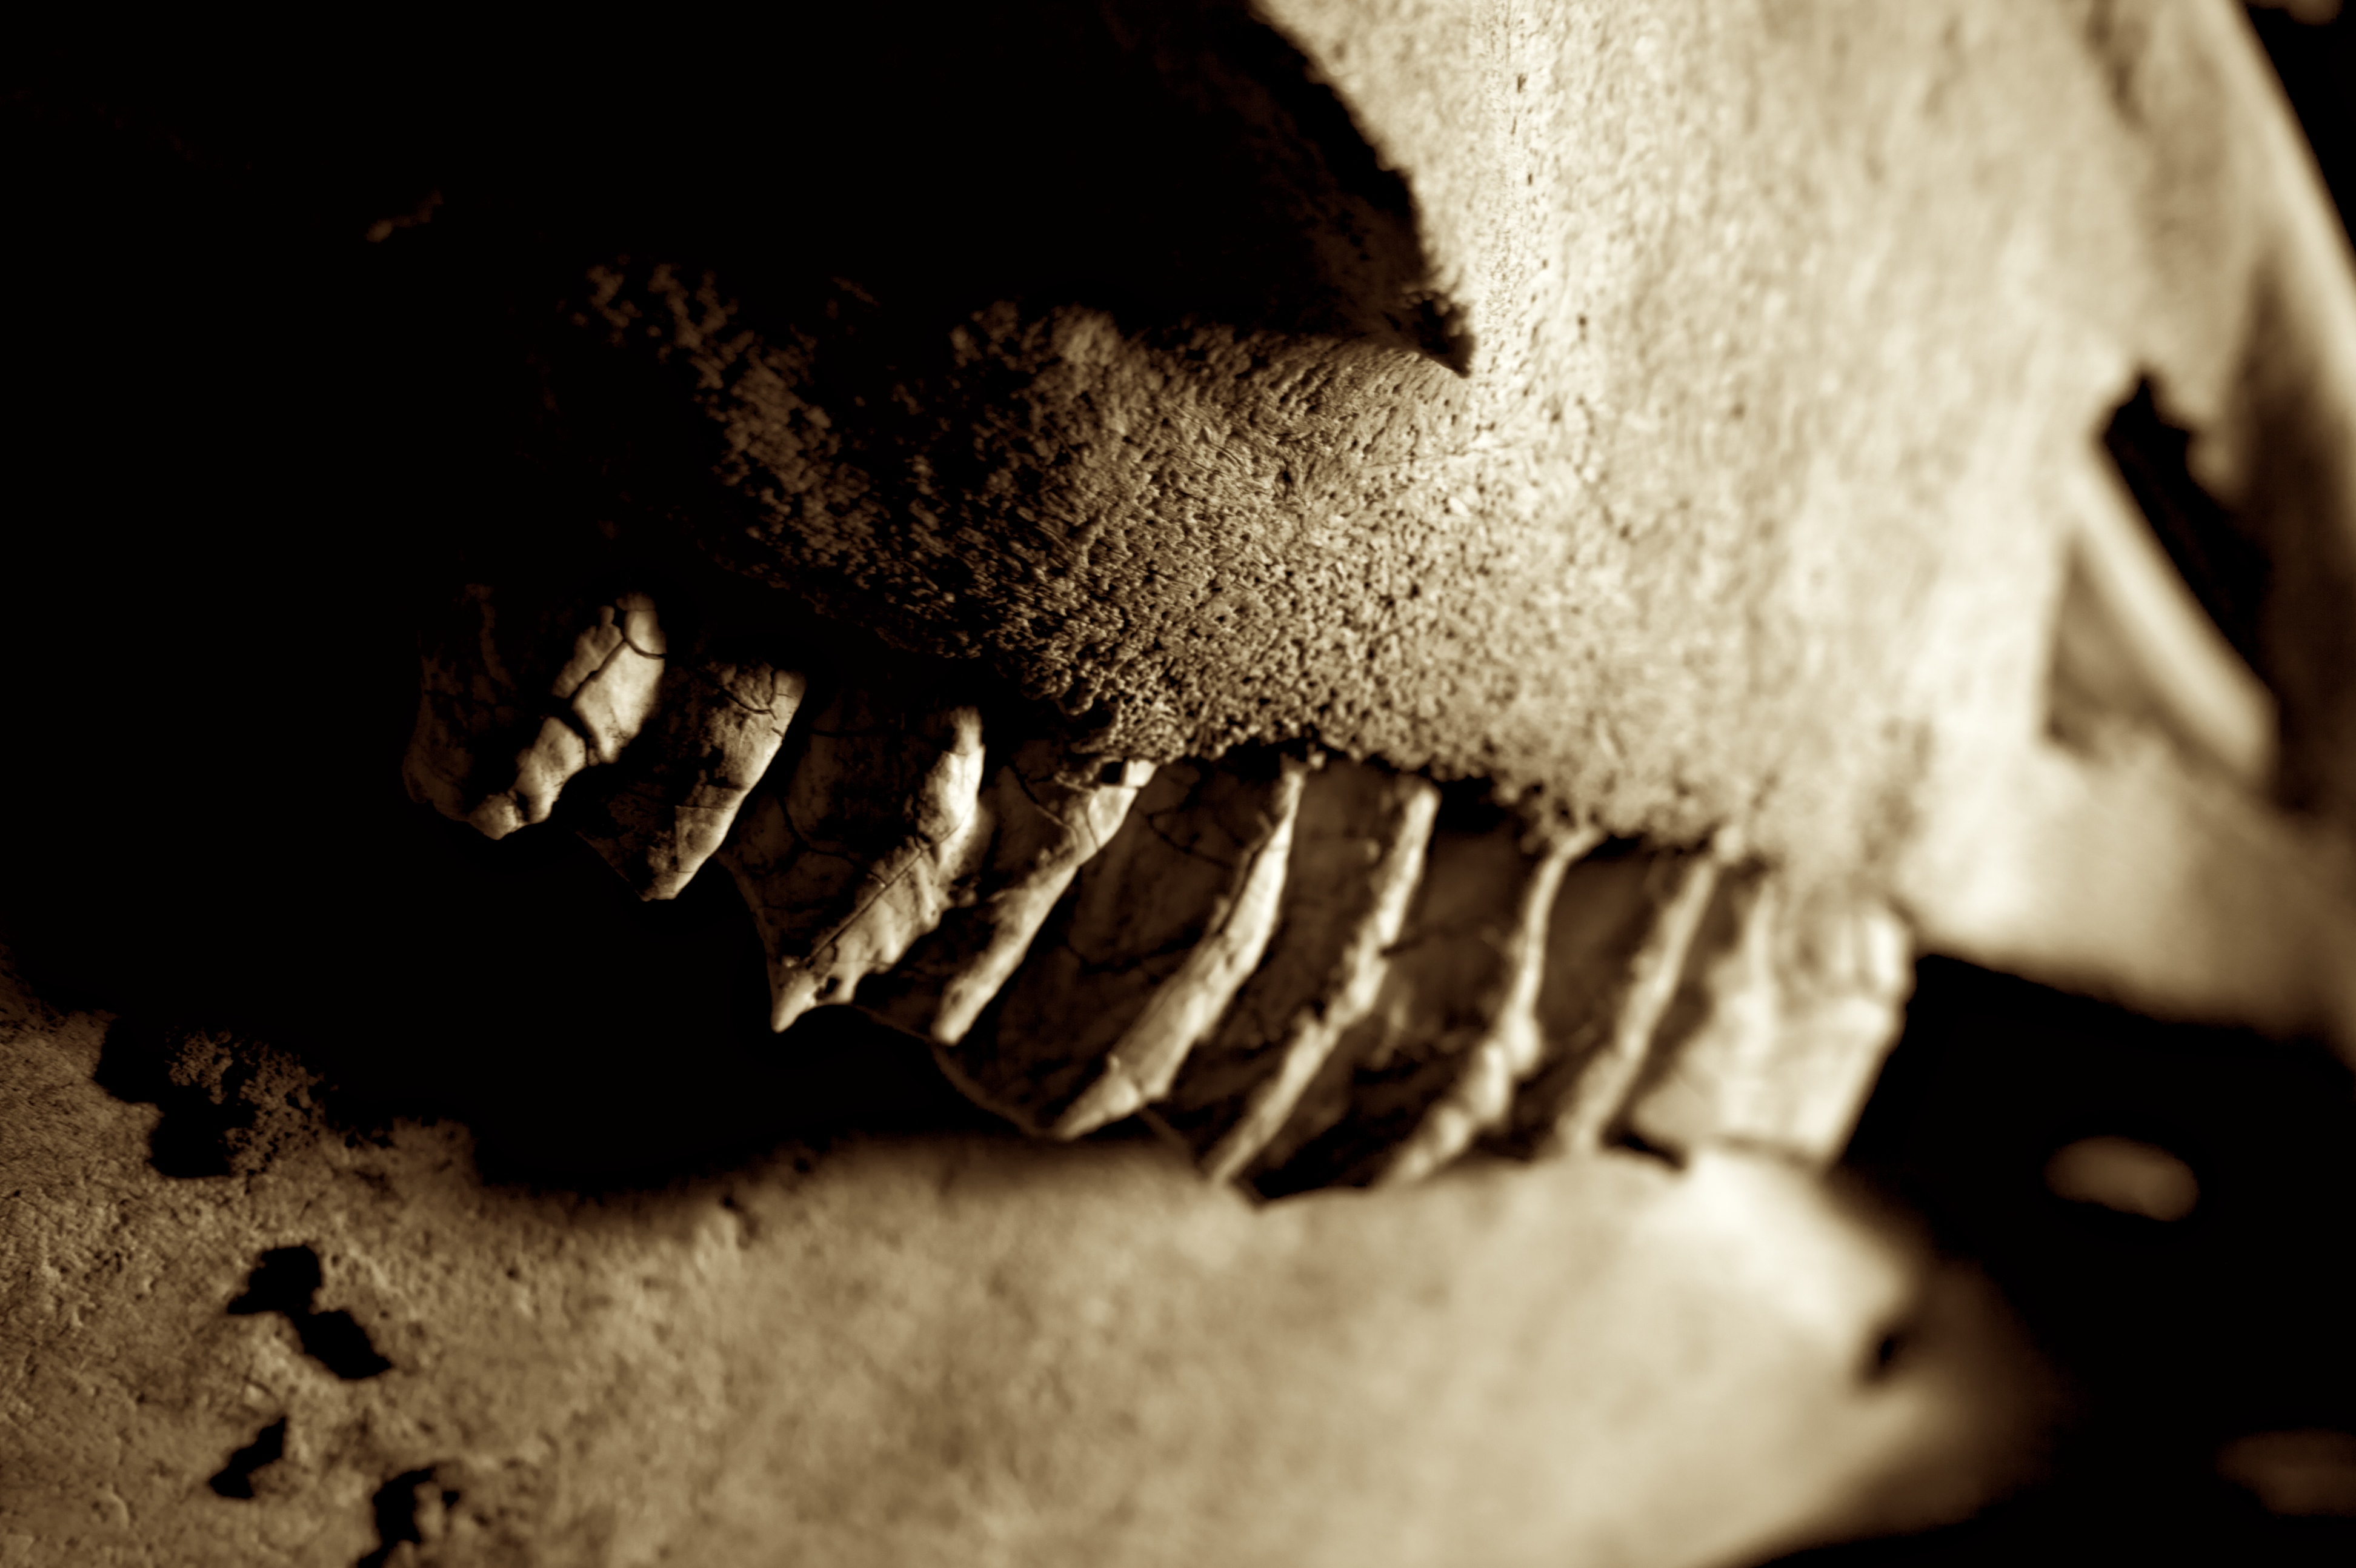
hand, white, photography, horse, darkness, black, skull, bone, close up, temple, head, creepy, teeth, macro photography